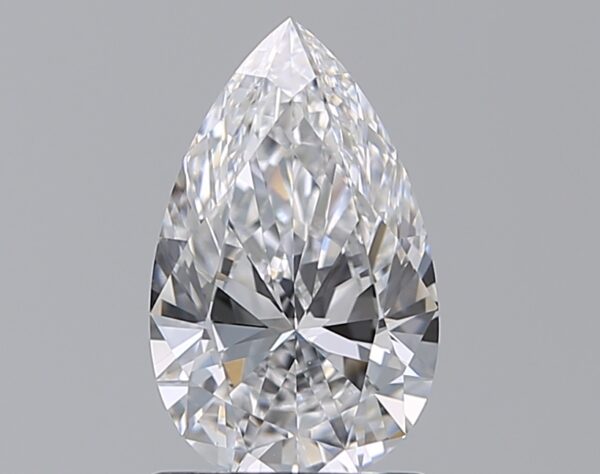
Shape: pear
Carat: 1.01
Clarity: IF
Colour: D
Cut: EX
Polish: EX
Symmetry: EX
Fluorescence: M
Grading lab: GIA
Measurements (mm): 9.09 x 5.59 x 3.3